History of the New York Knicks

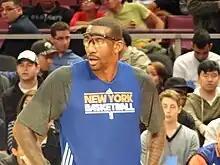
Amar'e Stoudemire, NBA Rookie of the Year in 2003, has played for the Knicks from 2010 until 2015.

Upon the conclusion of the 2007–2008 regular season, Walsh fired Thomas, and on May 13, 2008, officially named former Phoenix Suns head coach Mike D'Antoni as head coach. D'Antoni signed a four-year, $24 million deal to coach the team. The Knicks, holding the sixth pick in the 2008 NBA draft, selected Danilo Gallinari on May 20, 2008.